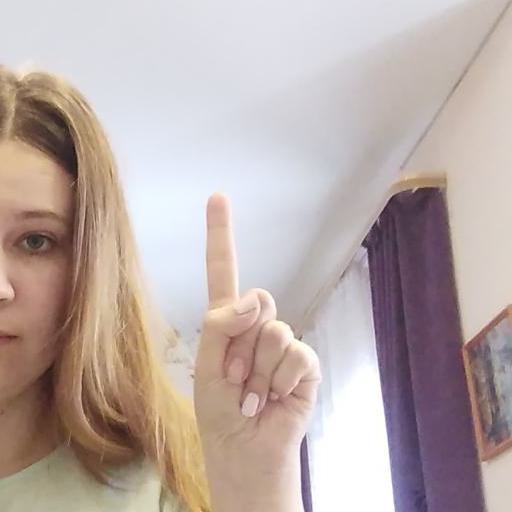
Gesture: one